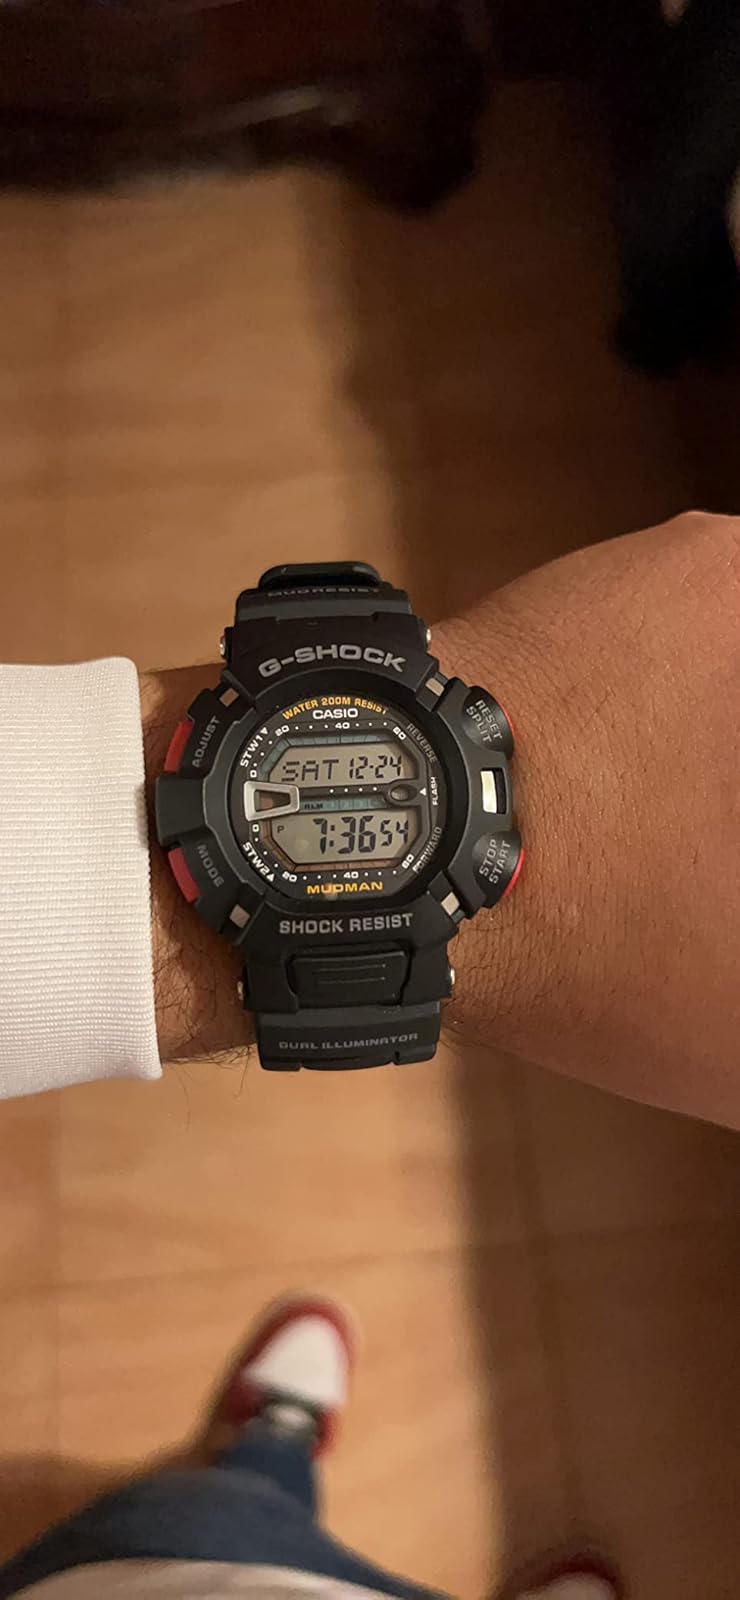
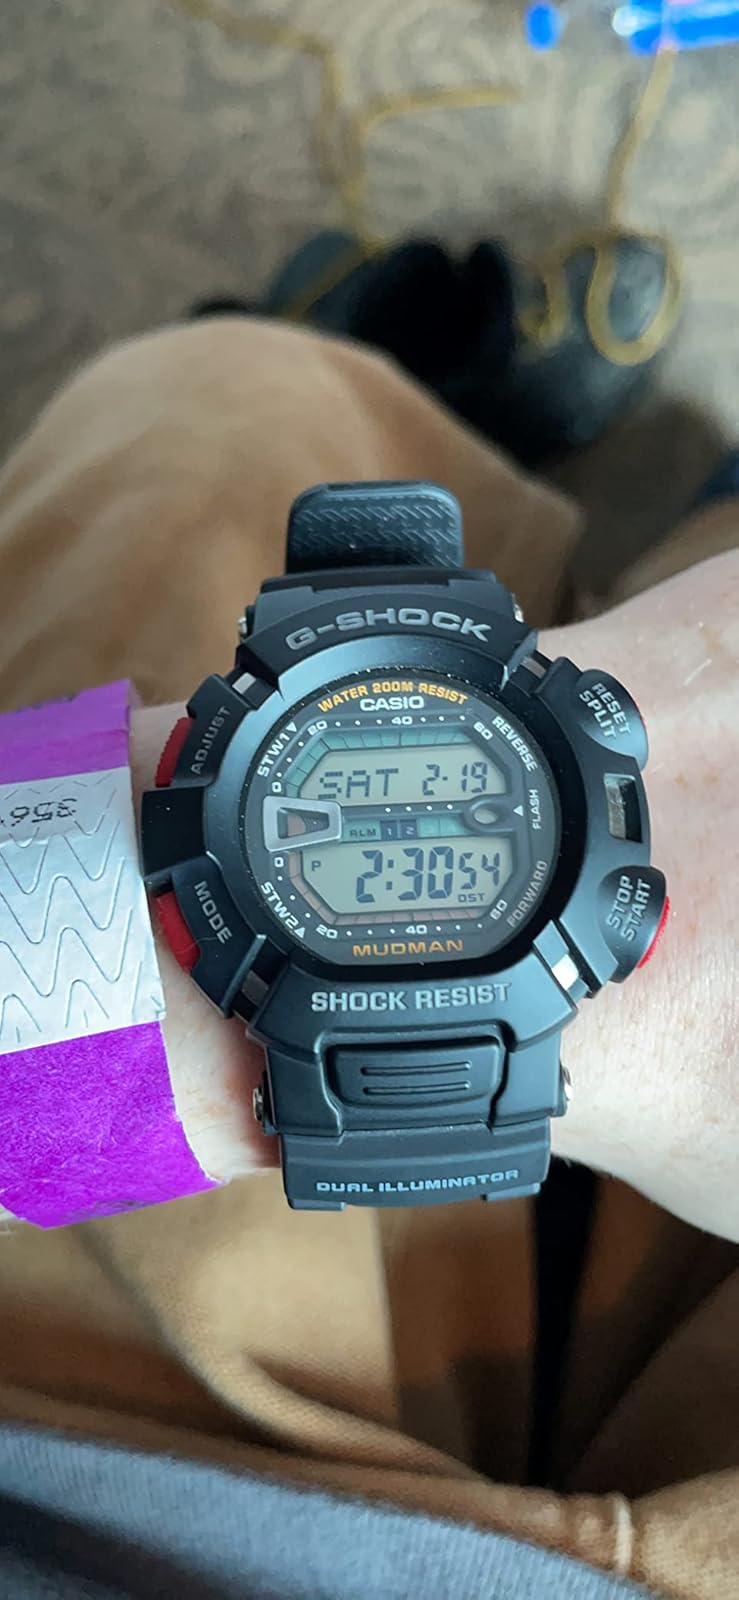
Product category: accessories_watch
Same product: yes